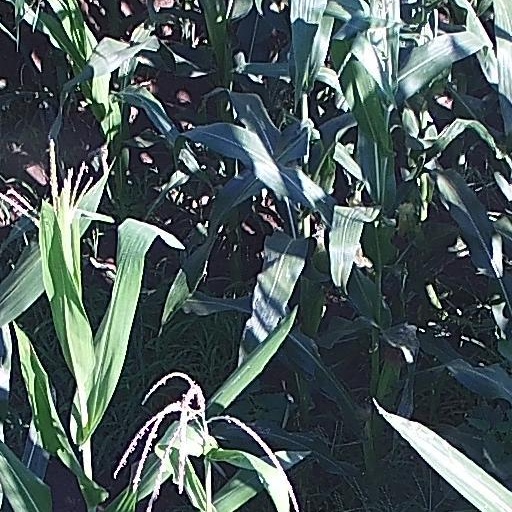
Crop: maize; corn